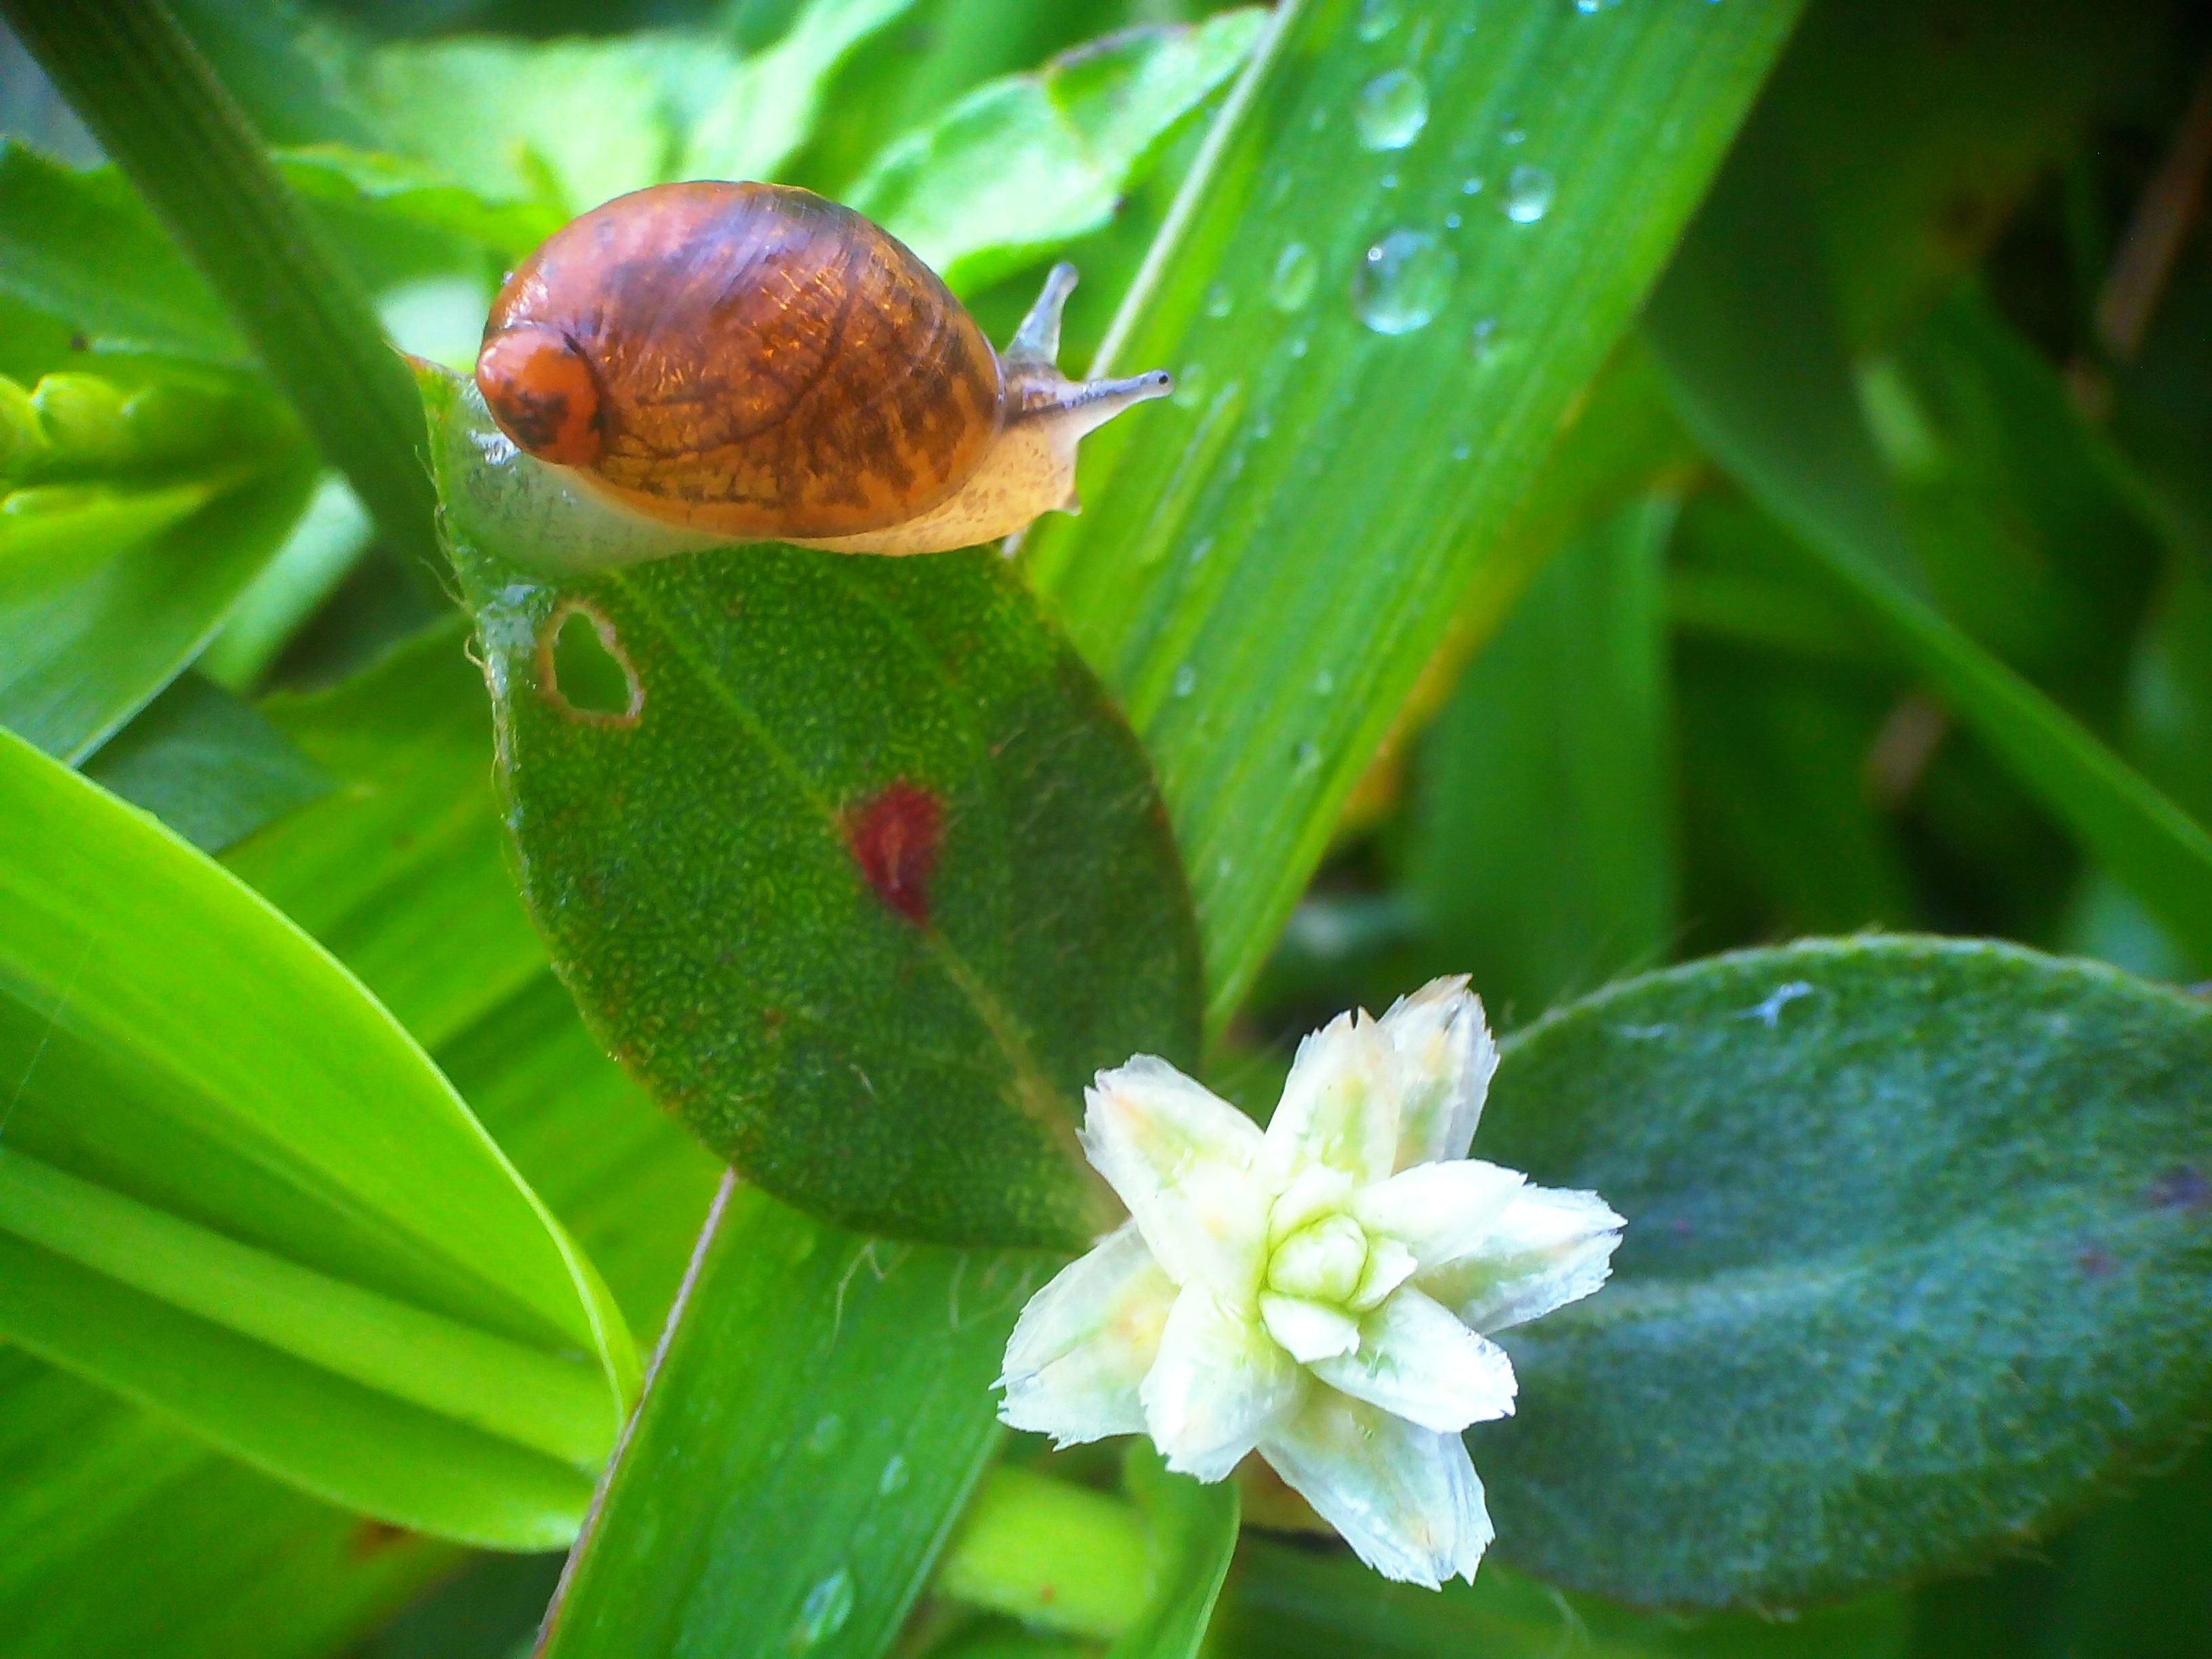
nature, dew, plant, morning, leaf, flower, green, insect, botany, flora, fauna, invertebrate, flowers, close up, snail, animals, macro photography, flowering plant, plant stem, land plant, dayflower family